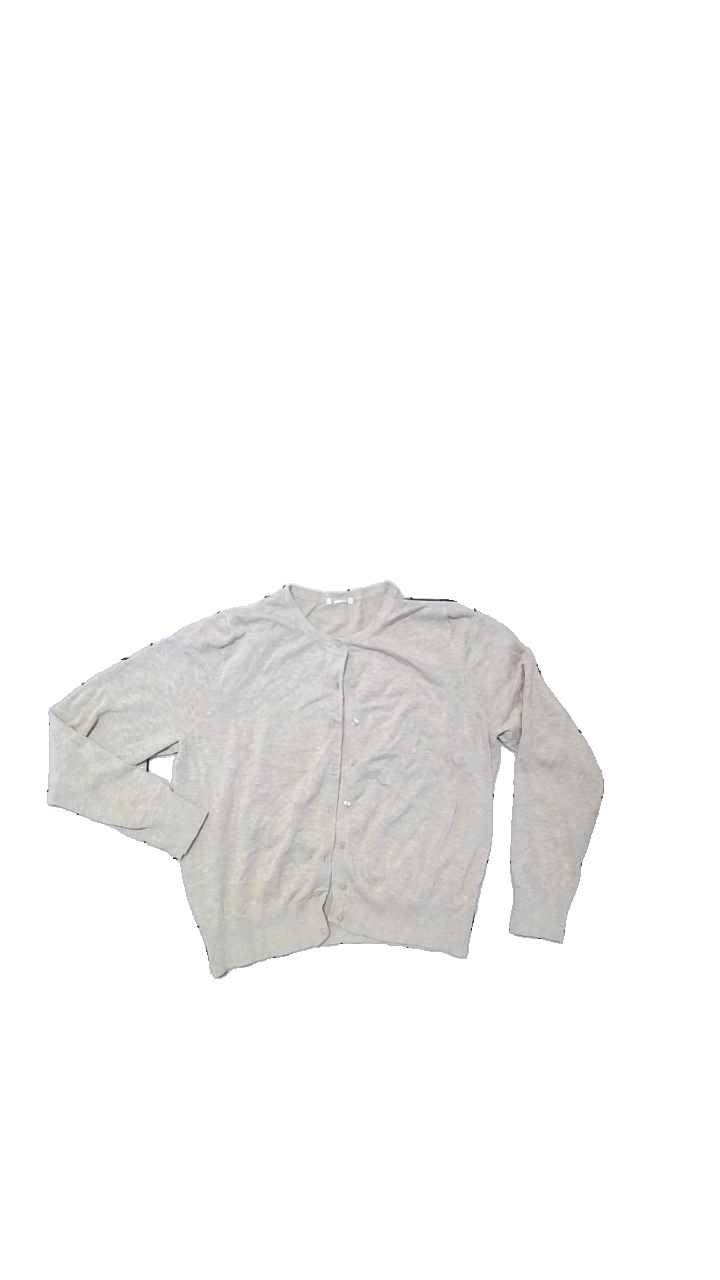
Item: Cardigan (Ladies)
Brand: Missing
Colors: Beige
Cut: Regular
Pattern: Other
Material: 70%Viscose, 30%polyamid
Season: Autumn
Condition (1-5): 4
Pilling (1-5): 4
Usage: Export
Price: <50